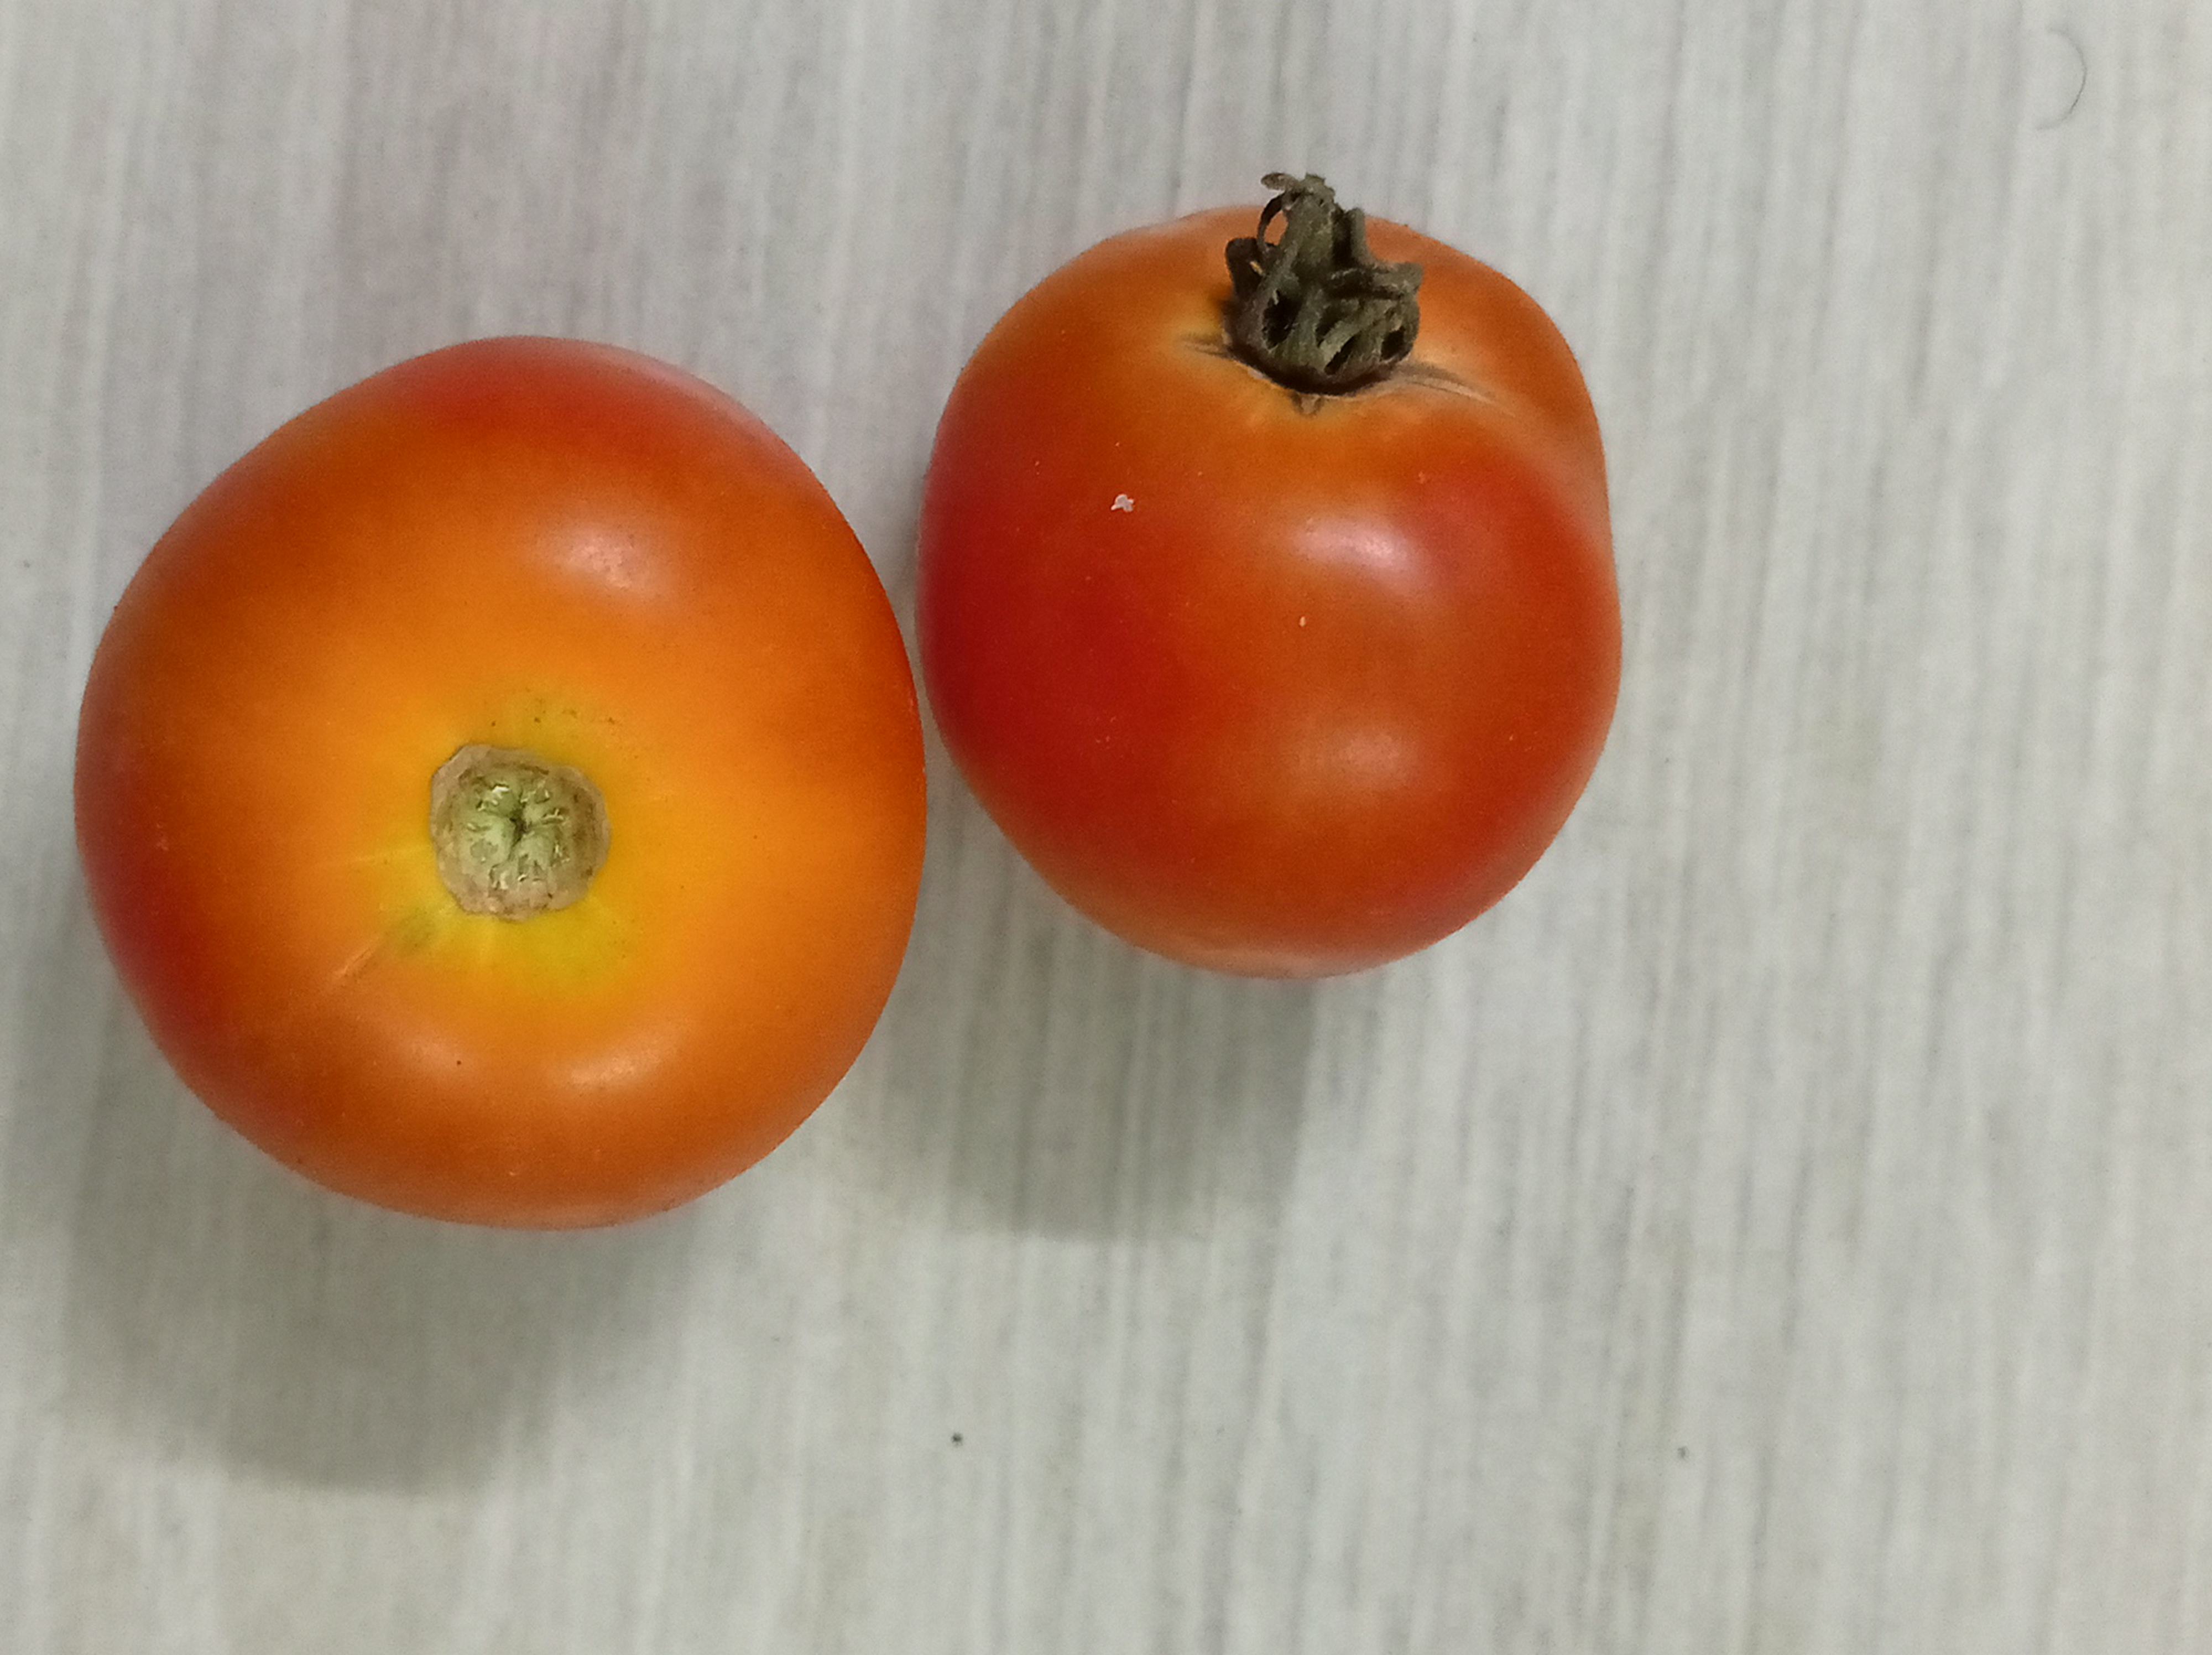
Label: Fresh